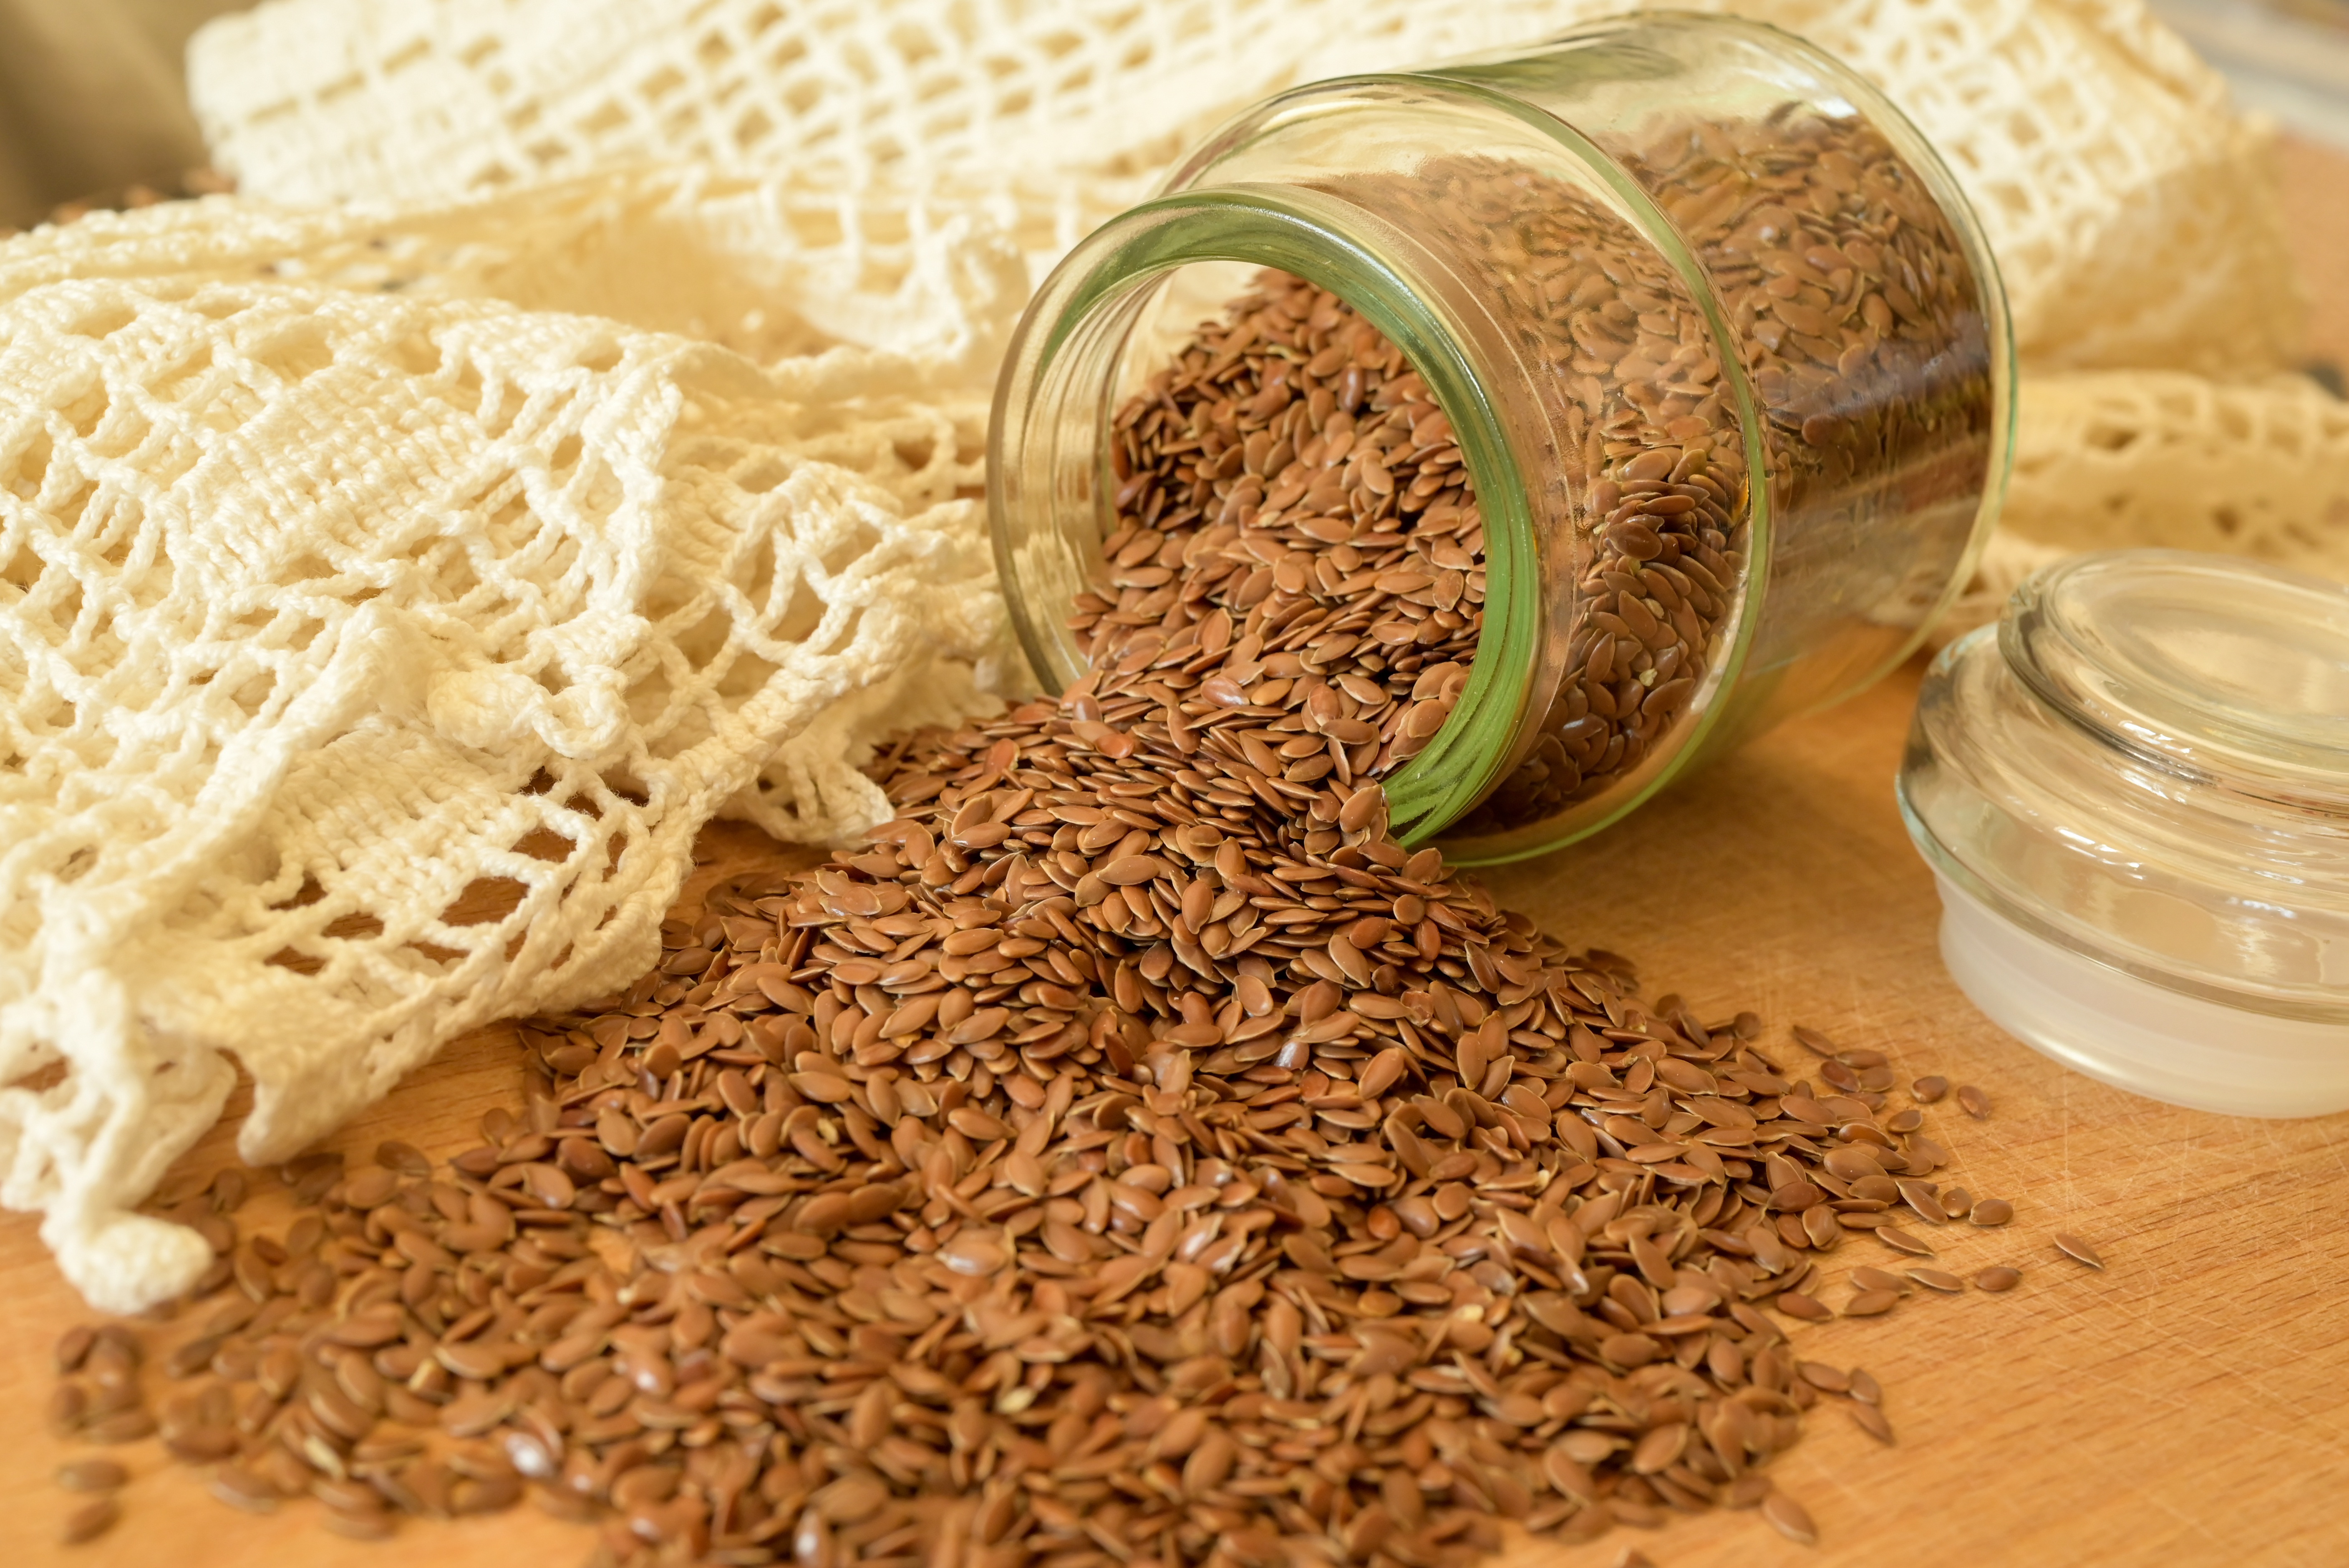
natural, food, plant, ingredient, cuisine, spice, staple food, dish, seed, seasoning, wood, agriculture, Herbes de provence, herb, soil, animal feed, Groat, dinkel wheat, masala, mixture, produce, superfood, snack, powder, nuts seeds, cereal